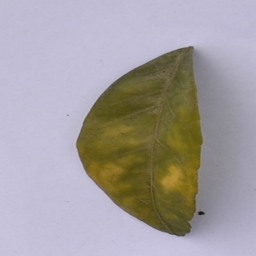
Plant part: leaf
Disease: greening